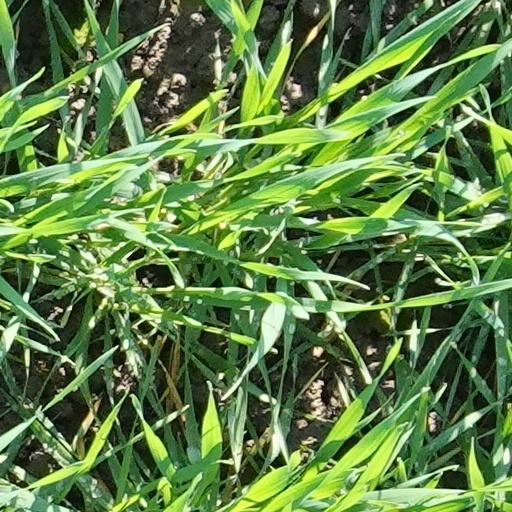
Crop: wheat